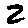
Label: 2